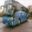
Label: bus